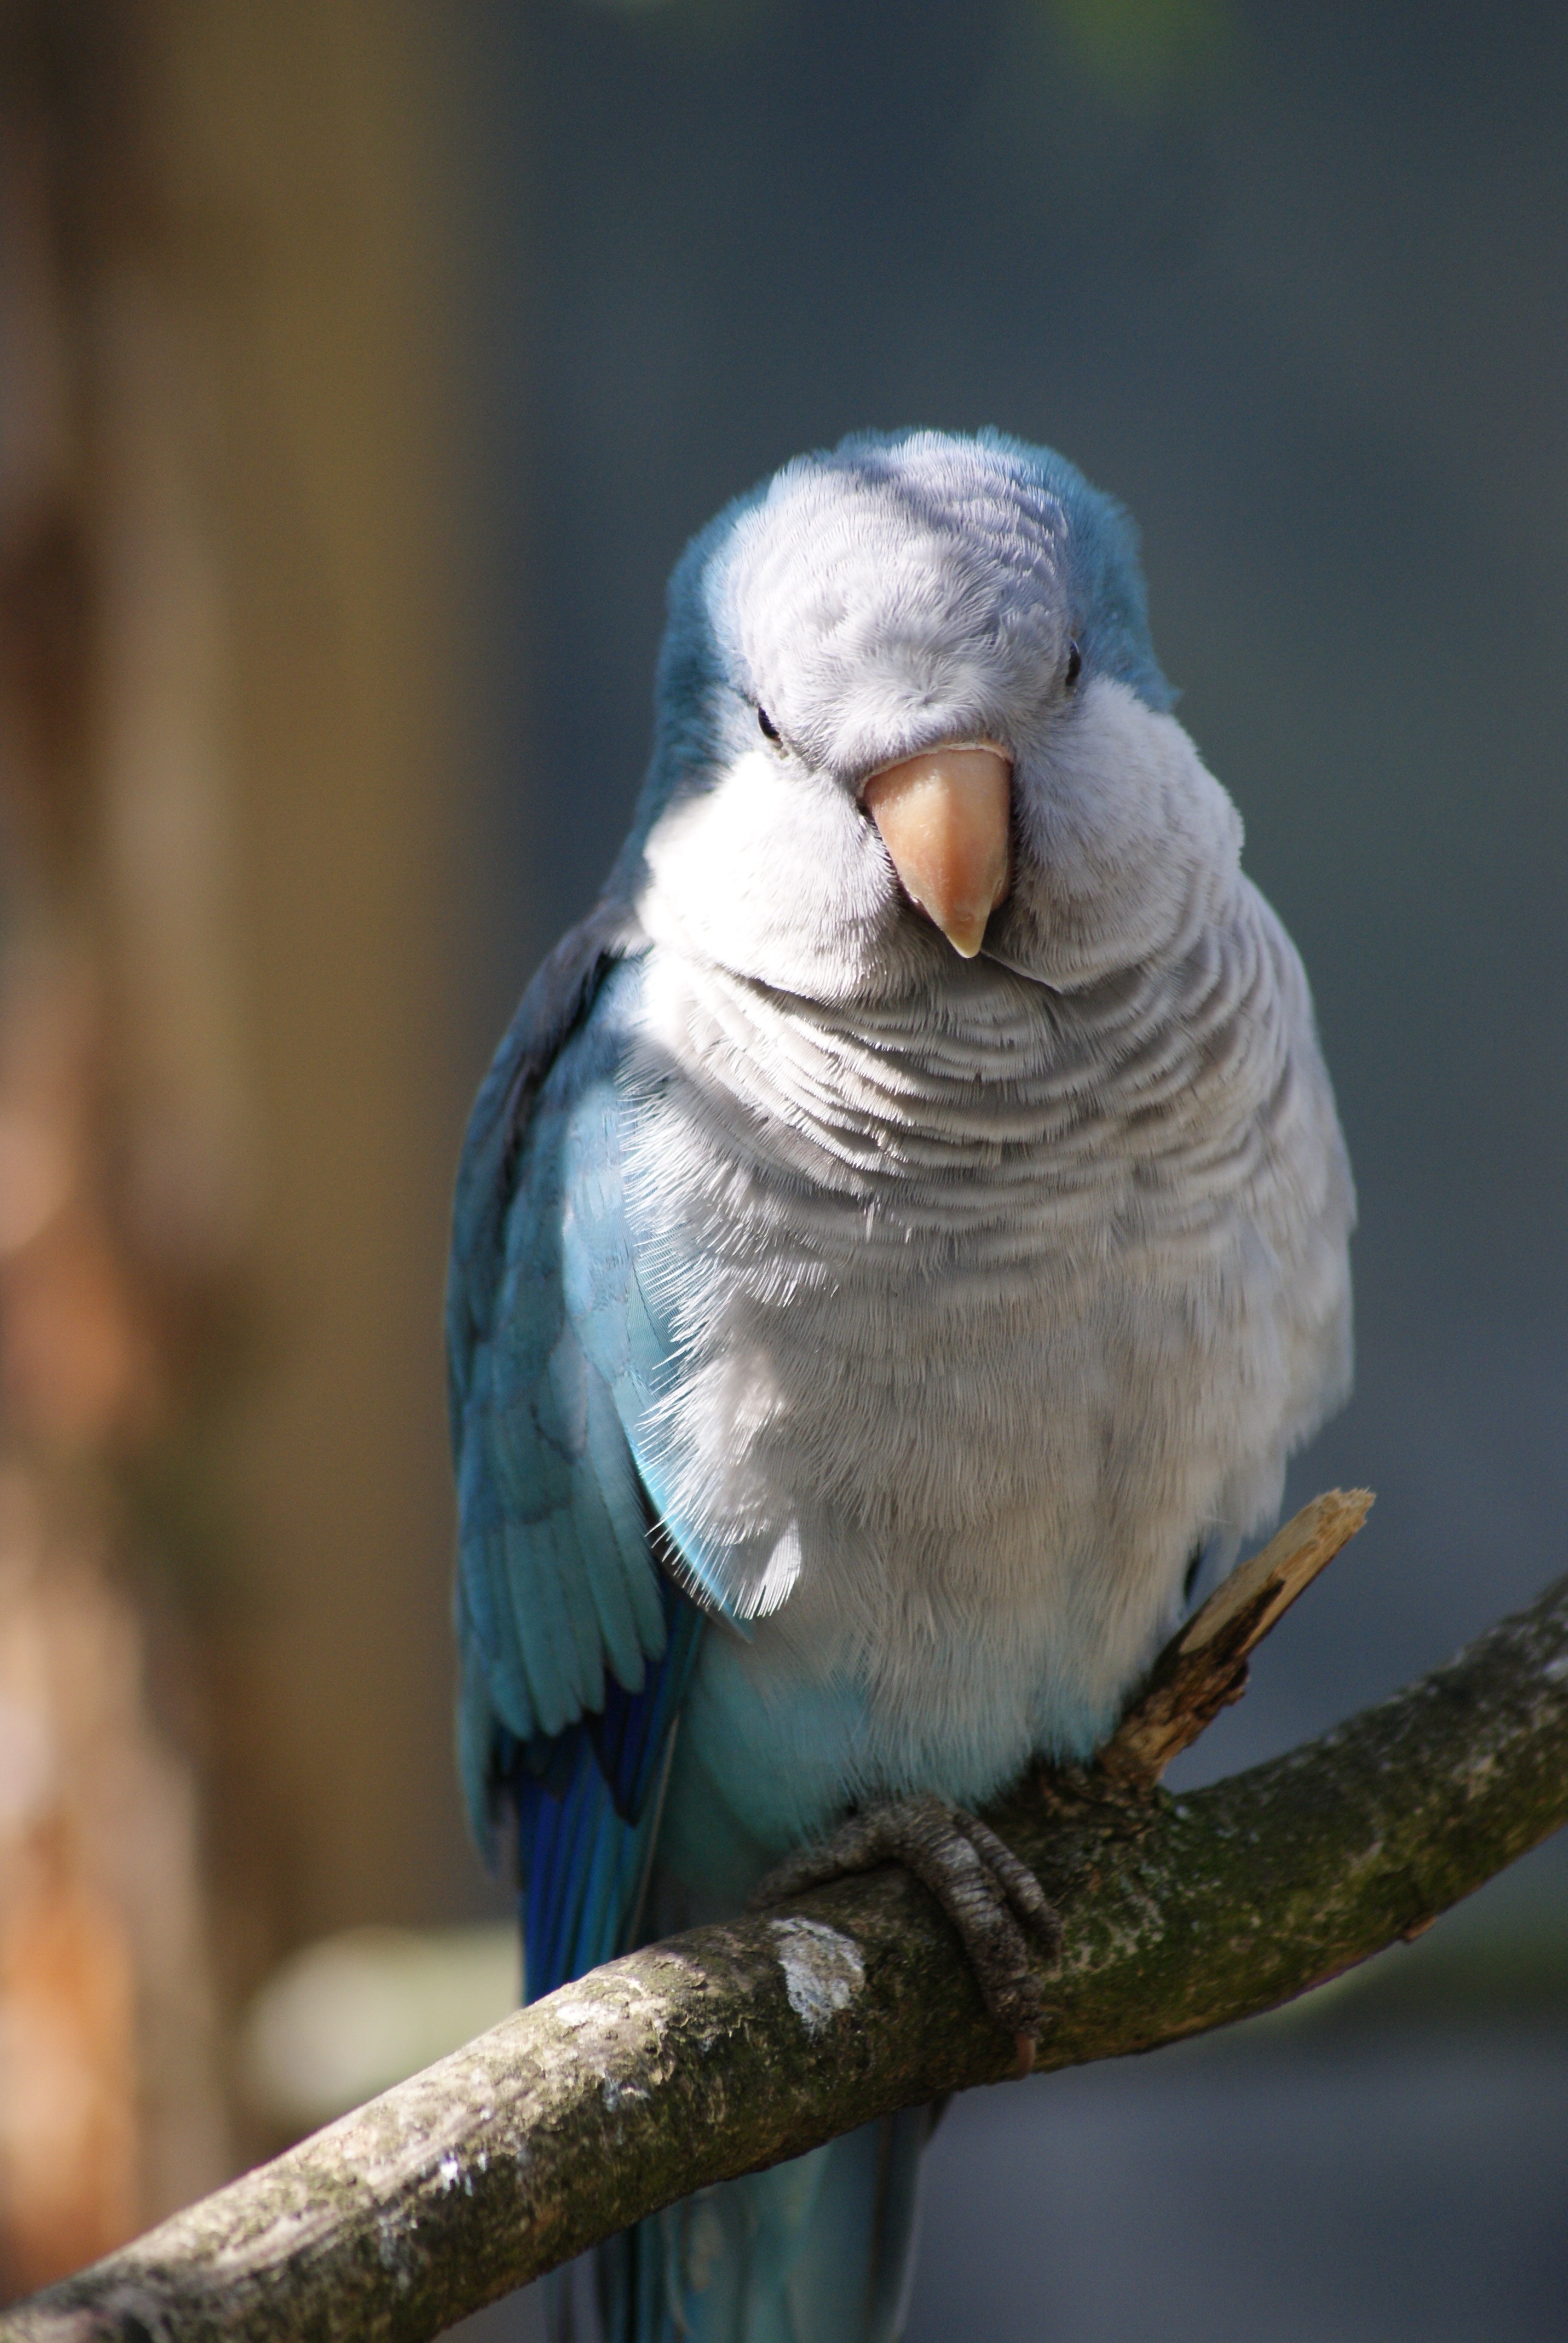
branch, bird, wing, wildlife, beak, blue, fauna, plumage, close up, feathers, vertebrate, parrot, parakeet, small parrot, perching bird, common pet parakeet